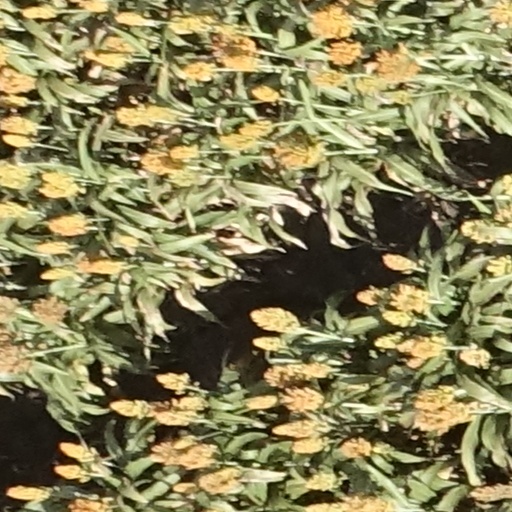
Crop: sorghum